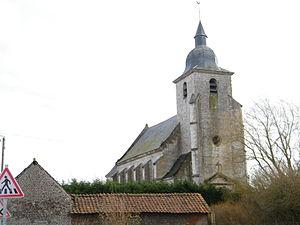
église 1
L'église Saint-Martin de Vitz-sur-Authie est une église paroissiale située sur le territoire de la commune de Vitz-sur-Authie dans le département de la Somme, au nord-est d'Abbeville.